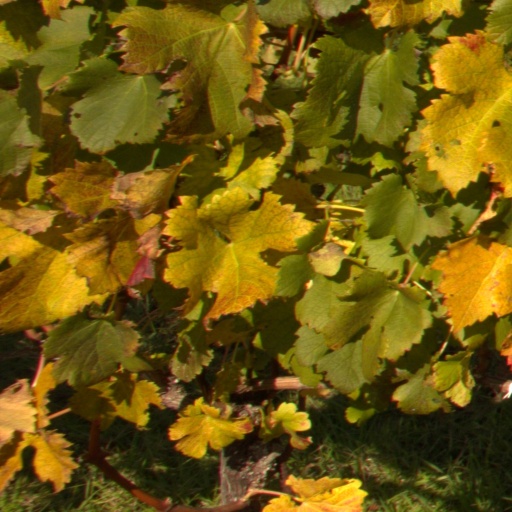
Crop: grape